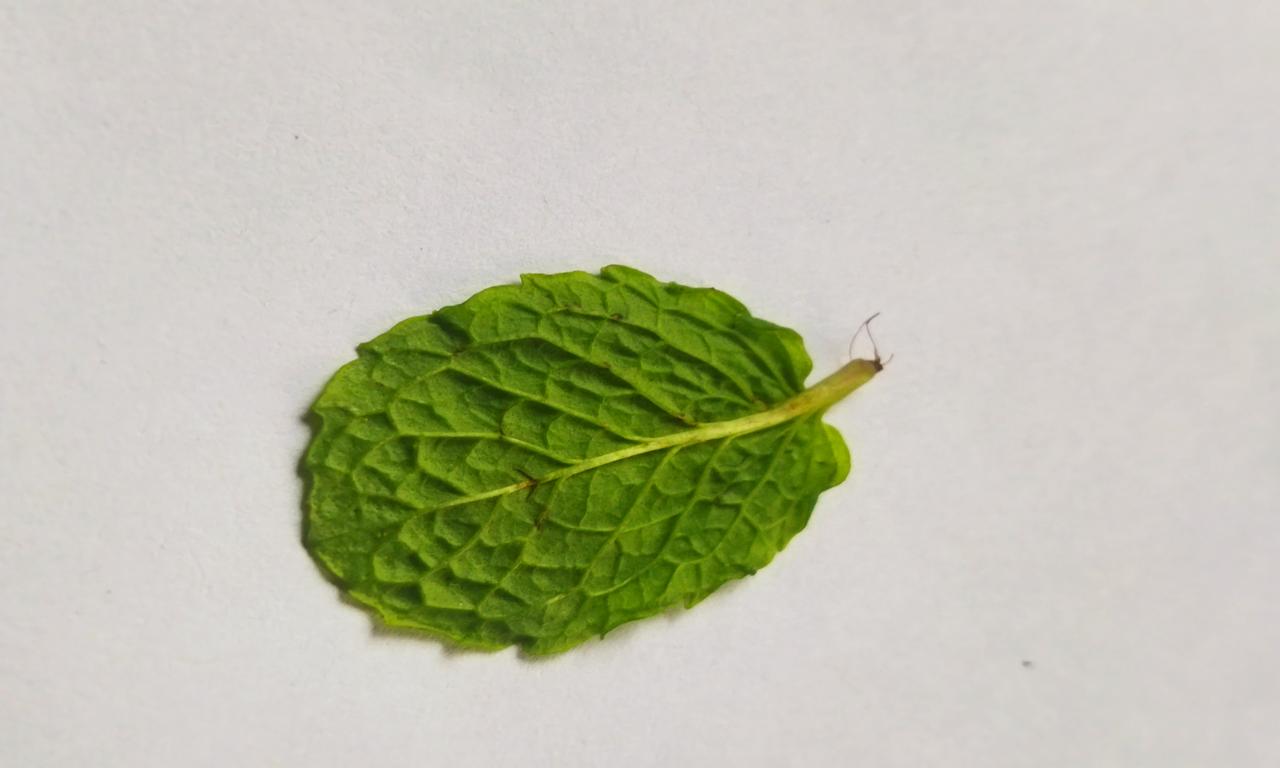
Label: Fresh